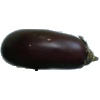
Label: eggplant